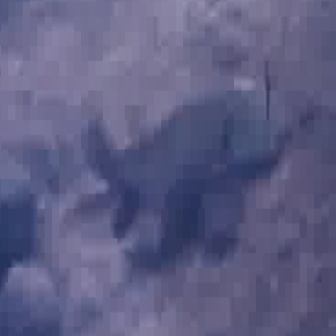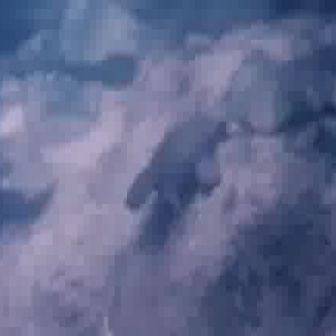
  Please identify the target specified by the bounding box [80,90,259,270] in the first image and locate it in the second image. Return the coordinates in [x_min,y_min,x_max,y_max] format.
Answer: [122,110,230,217]